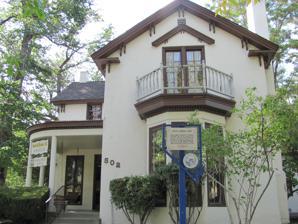
Building: Orion Clemens House
Country: United States of America
Year built: 1862
Historic house in Nevada, United States United States historic place Orion Clemens House U.S. National Register of Historic Places Show map of Nevada Show map of the United States Location 502 N. Division St., Carson City, Nevada Coordinates 39°10′0″N 119°46′7″W / 39.16667°N 119.76861°W / 39.16667; -119.76861 Area 0.2 acres (0.081 ha) Built 1862 Architectural style Late Victorian NRHP reference No. 79003439 Added to NRHP March 12, 1979 The Orion Clemens House , also known as Mark Twain's House , is a two-story Late Victorian house located at 502 N. Division St. in Carson City , the capital of the U.S. state of Nevada . It was listed on the National Register of Historic Places in 1979. The listing included two contributing buildings . The house was built in 1862 by Orion Clemens , a lawyer who served as the first Secretary of the Nevada Territory . It has also been known as the Governor's Mansion from times when Orion was territorial governor pro tem while Governor James W. Nye was absent.  The house often hosted Orion's younger brother Samuel Clemens, better known as Mark Twain . See also List of the oldest buildings in Nevada References